Kingdom of Kush

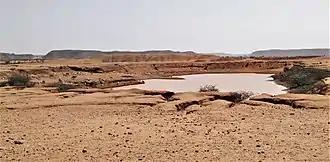
The "Great Hafir" (reservoir) at Musawwarat es-Sufra

Why the Kushites chose to enter Egypt at this crucial point of foreign domination is subject to debate. Archaeologist Timothy Kendall offers his own hypotheses, connecting it to a claim of legitimacy associated with Jebel Barkal. Kendall cites the Victory Stele of Piye at Jebel Barkal, which states that "Amun of Napata granted me to be ruler of every foreign country," and "Amun in Thebes granted me to be ruler of the Black Land (Kmt)". According to Kendall, "foreign lands" in this regard seems to include Lower Egypt while "Kmt" seems to refer to a united Upper Egypt and Nubia.